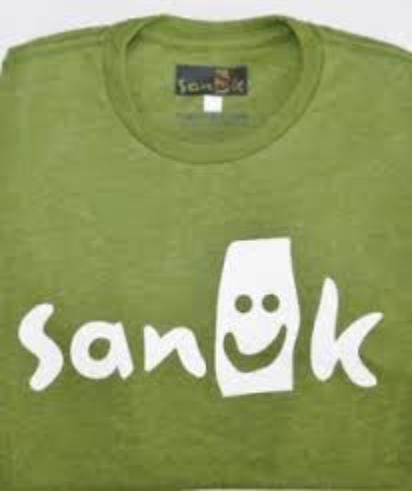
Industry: Clothes